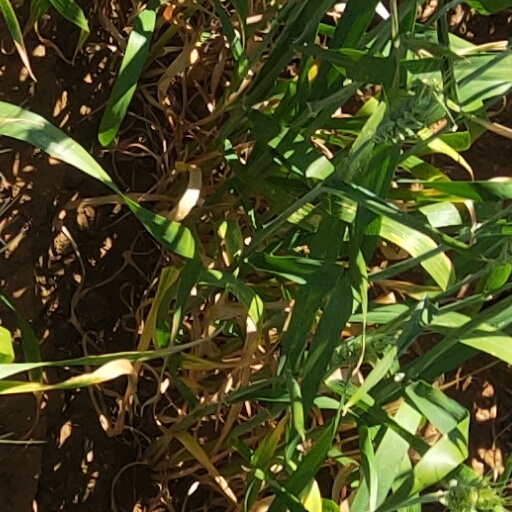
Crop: wheat